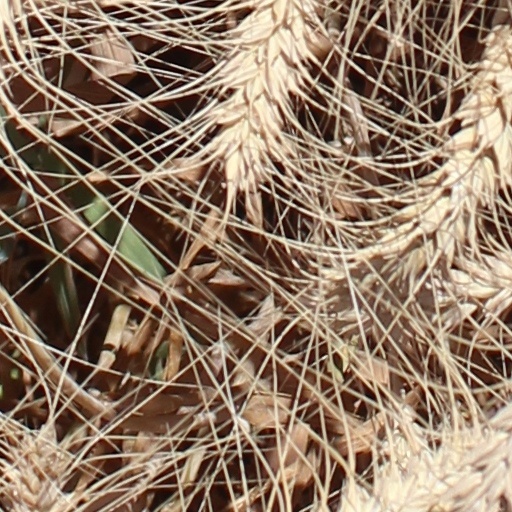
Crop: wheat